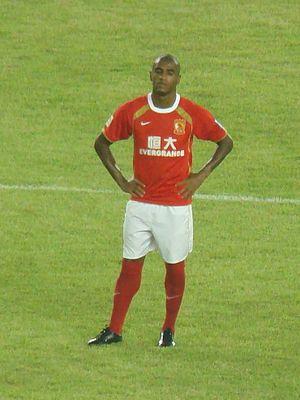
Luiz Guilherme da Conceição Silva, aussi appelé Muriqui, né le 16 juin 1986 à Mangaratiba, est un footballeur brésilien évoluant au poste d'attaquant au Guangzhou Evergrande.